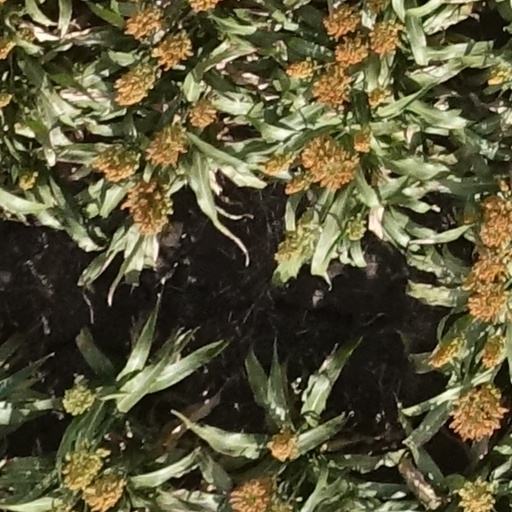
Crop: sorghum